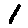
Label: 1